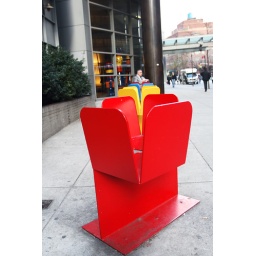
funny seats on the sidewalk in the financial district of manhattan.